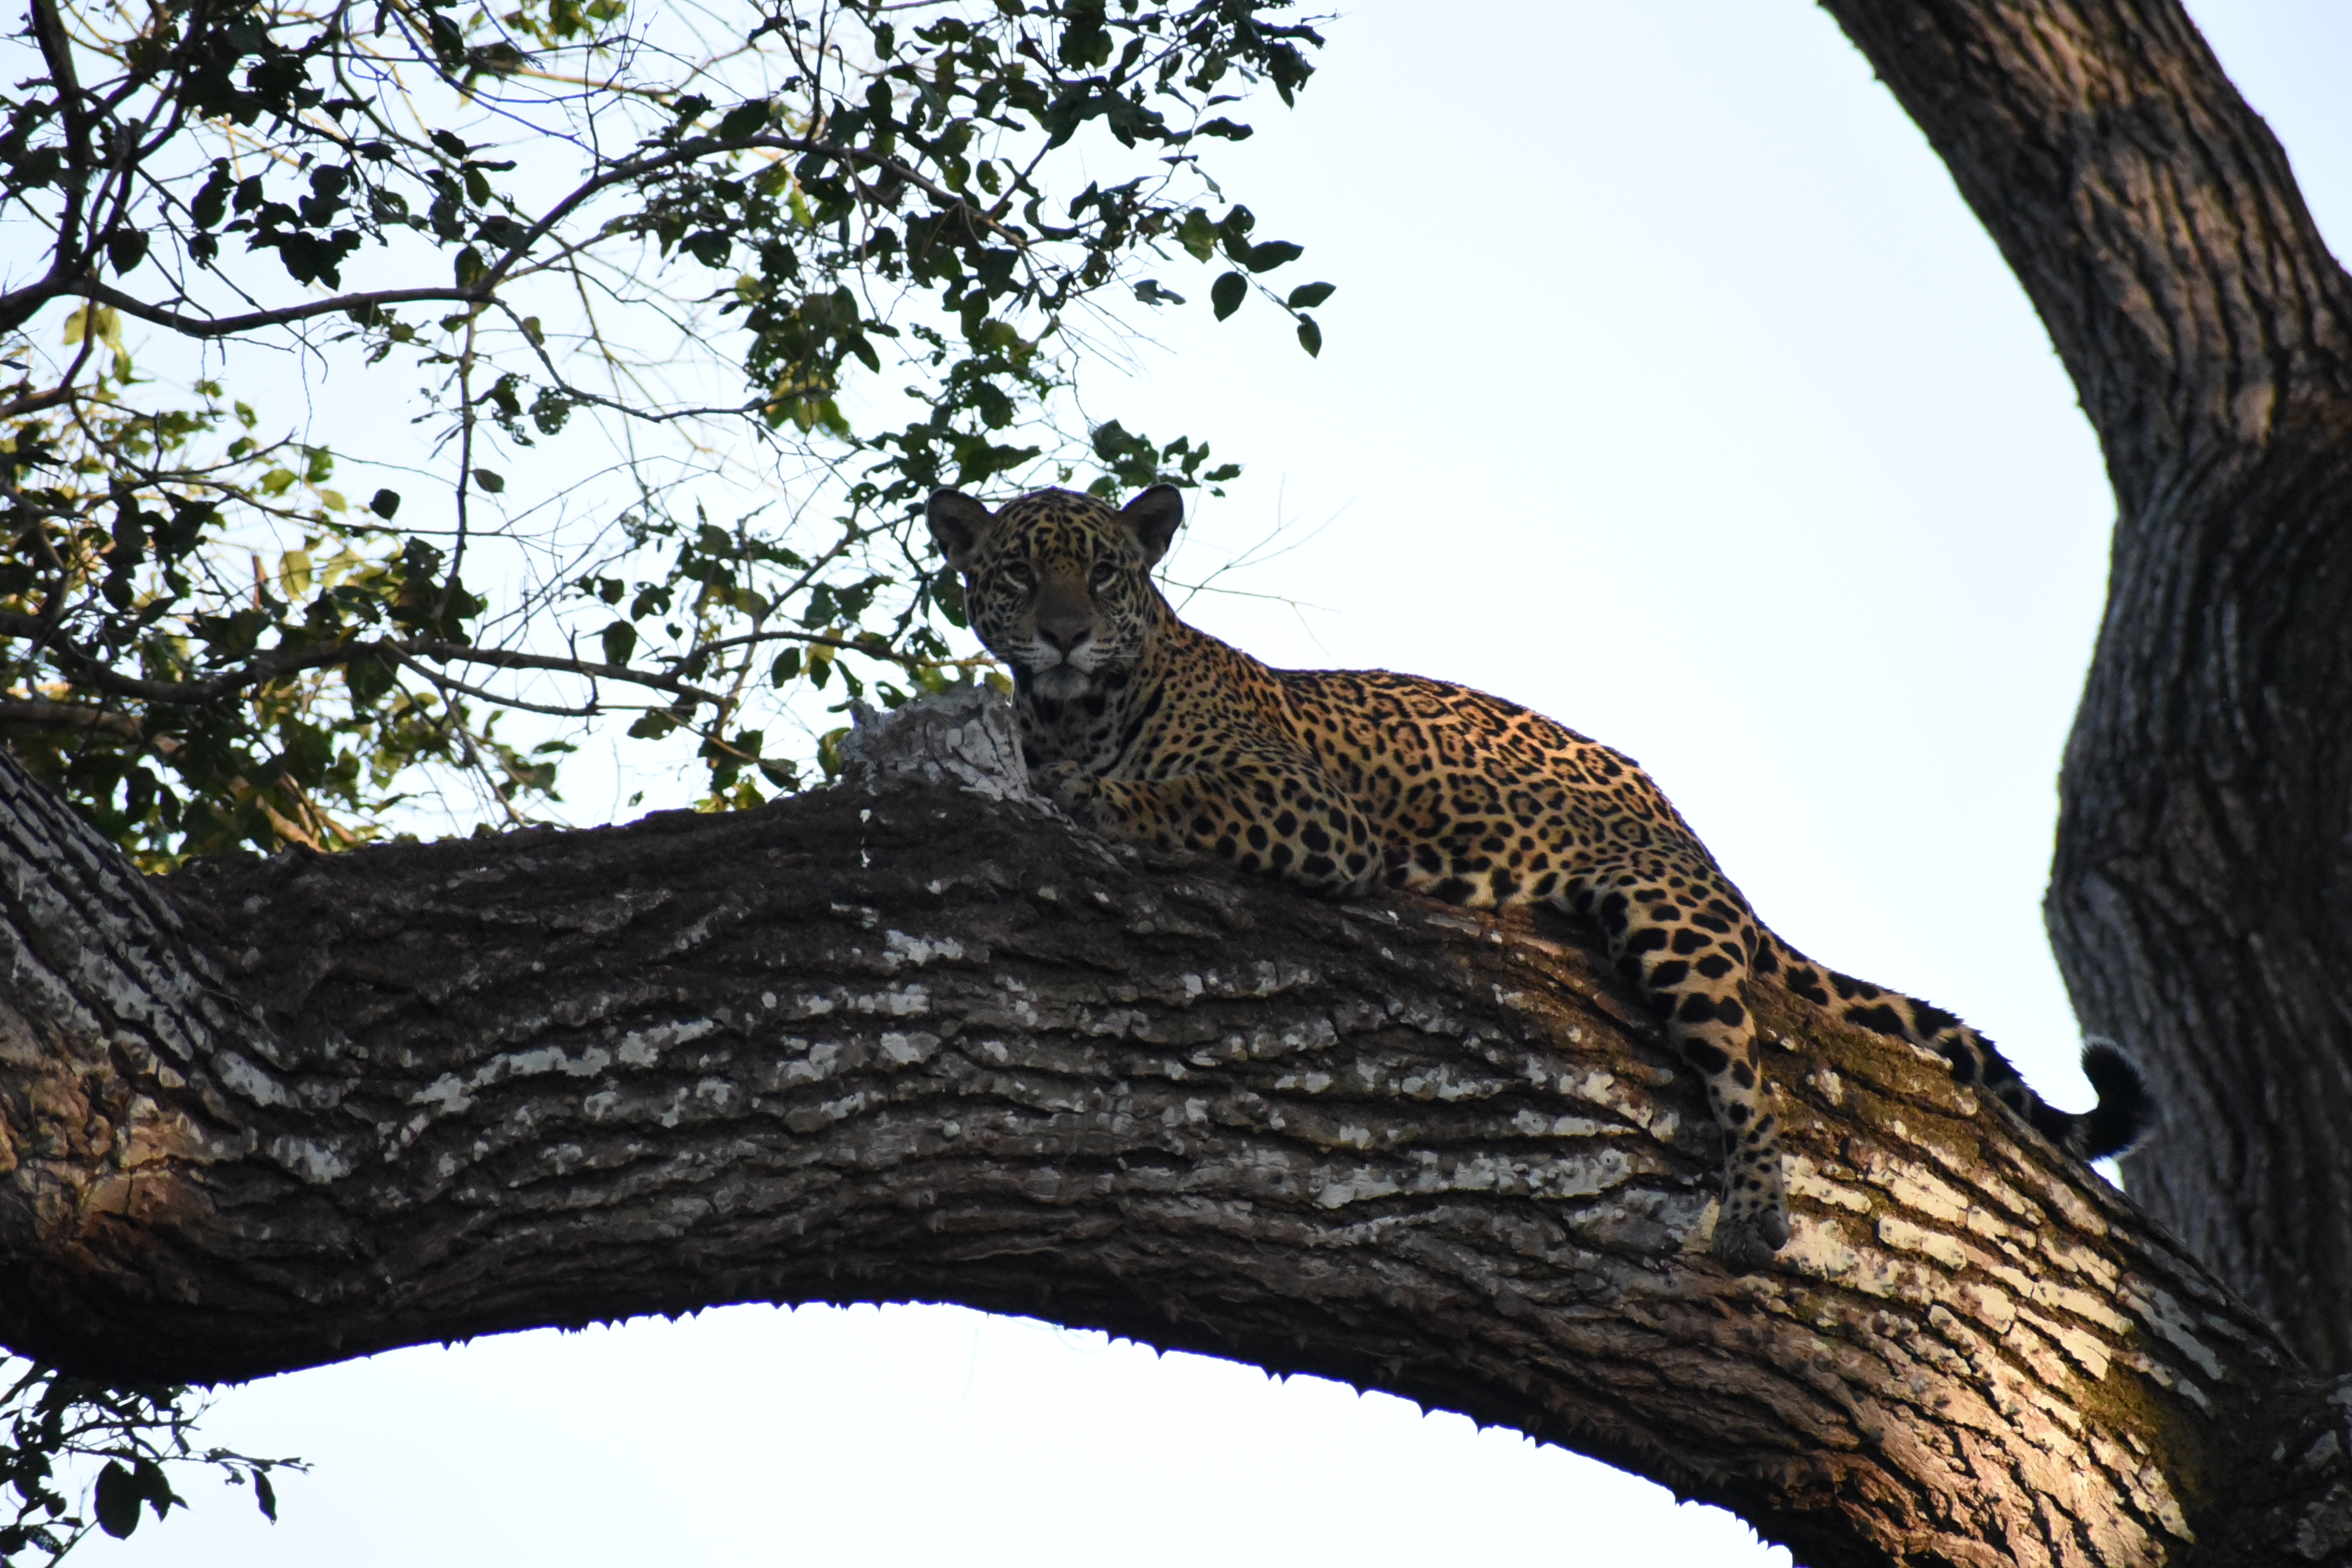
Jaguar: Benita